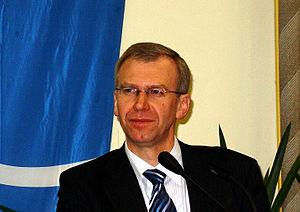
Un gouvernement d’affaires courantes est, dans le système politique belge, un gouvernement qui exerce le pouvoir, de façon réduite, avec des compétences limitées. Ce cas peut se produire dans plusieurs situations : lorsque le gouvernement a perdu la confiance de la chambre des représentants, lorsque les chambres du Parlement fédéral belge sont dissoutes, lorsque le gouvernement est démissionnaire ou dans l’attente d’un nouveau gouvernement après des élections. Ce variant de gouvernement est donc souvent un type de gouvernement intérimaire.